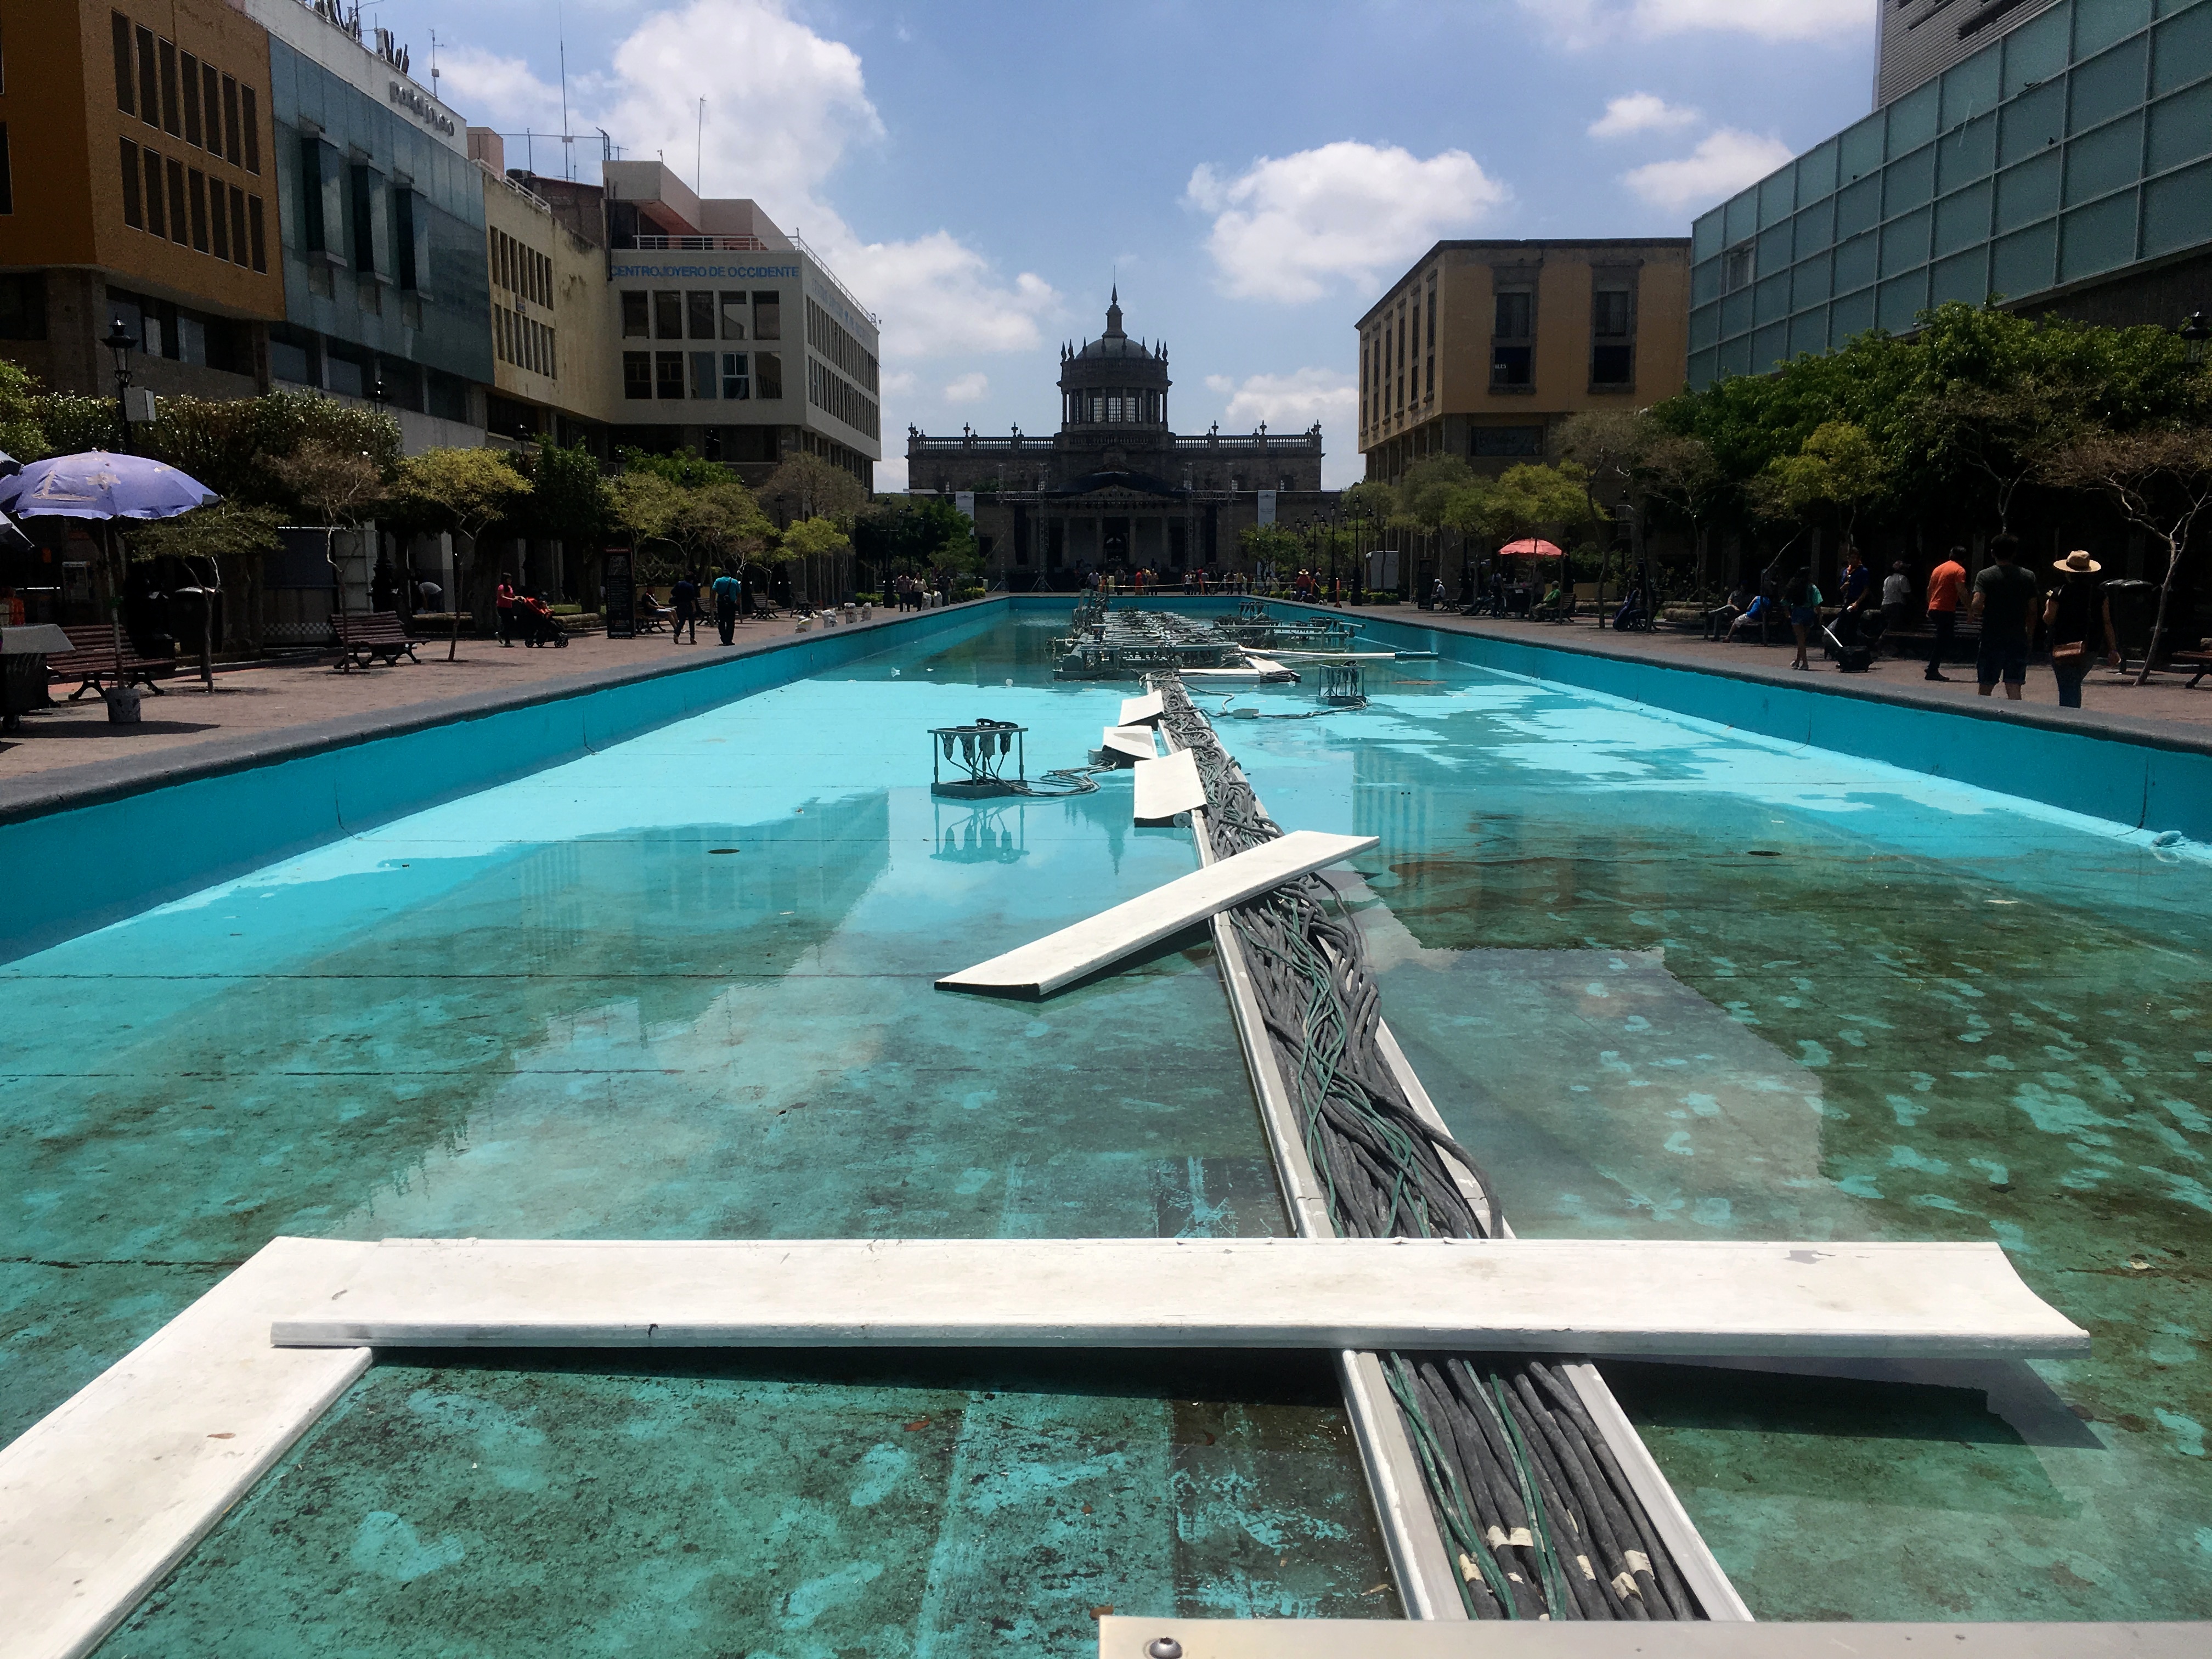
vacation, swimming pool, leisure, resort, estate, condominium, reflecting pool